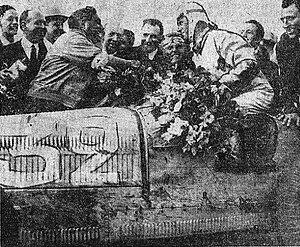
Chiron vainqueur du GP de France 1931, félicité par Campari (au centre Viarzi, sur les fleurs).
Le Grand Prix de France 1931 est un Grand Prix comptant pour le Championnat d'Europe des pilotes, qui s'est tenu sur le circuit de Montlhéry le 21 juin 1931.